Collegium Melitense

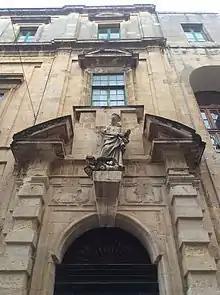
Entrance of the Old University Building with a statue of St Ignatius of Loyola and defaced coats of arms

For the first few years of its existence, the "Collegium Melitense" had no dedicated premises and classes were held at a house in Valletta which had been provided by Bishop Gargallo. Construction of a Jesuit church in Valletta had commenced in 1592, and construction of an adjacent building to house the college began in 1595. The college moved into the new building in 1597, although construction works continued until 1602. The college and the church were damaged in a gunpowder factory explosion in 1634, and both buildings were subsequently remodelled. They also suffered some damage in an earthquake in 1693 but they were also repaired.